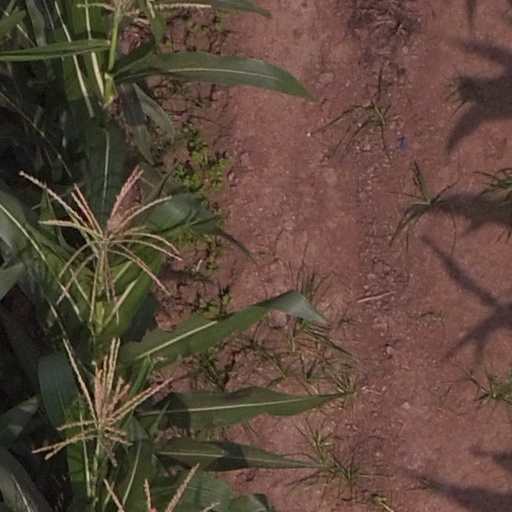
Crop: maize; corn